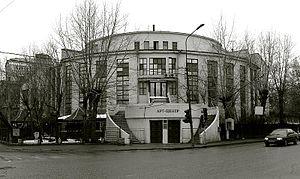
Le club de l'usine Kaoutchouk est un bâtiment public constructiviste construit par Constantin Melnikov entre 1927 et 1929 et situé dans le quartier Khamovniki à Moscou en Russie à l'angle du parc Devichye Pole et du 64 de la rue Pliouchtchikha.
Constantin Stepanovitch Melnikov fut un architecte et un peintre russe puis soviétique. Son œuvre architecturale, malgré sa brièveté, l'a placé comme une figure majeure de la fin de l'avant-garde architecturale russe. Bien qu'associé aux constructivistes, Melnikov était un artiste indépendant, sans attache contraignante à aucun mouvement artistique. Dans les années 1930, refusant de se conformer à l'architecture stalinienne montante, il se retira de la pratique et travailla en tant que portraitiste et enseignant jusqu'à la fin de sa vie.
L’architecture russe s’enracine dans la culture matérielle de l'état slave des Rus' de Kiev. À la chute du royaume de Kiev, l’histoire de l'architecture russe s’est poursuivie dans les principautés de Vladimir-Souzdal, de Novgorod, puis dans les États successifs du tsarat de Russie, de l’Empire russe, et de l’Union soviétique, jusqu'à l'actuelle fédération de Russie.